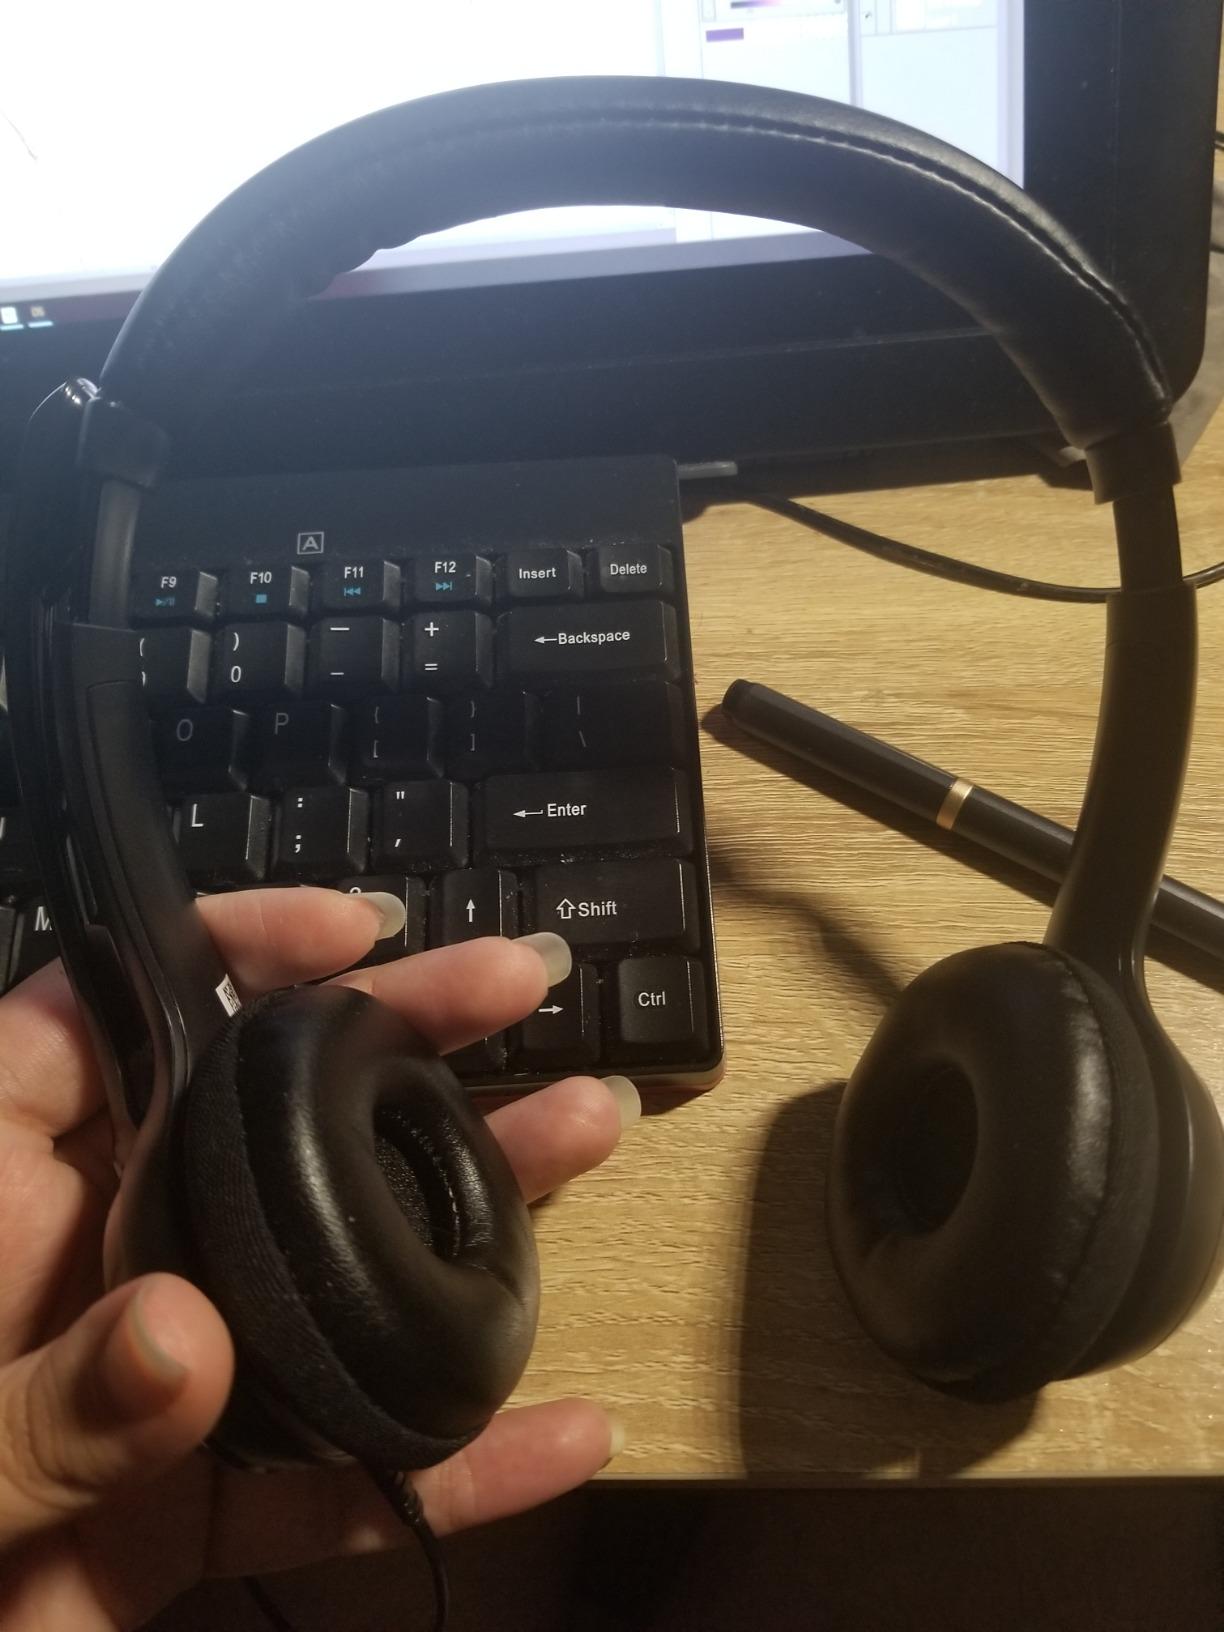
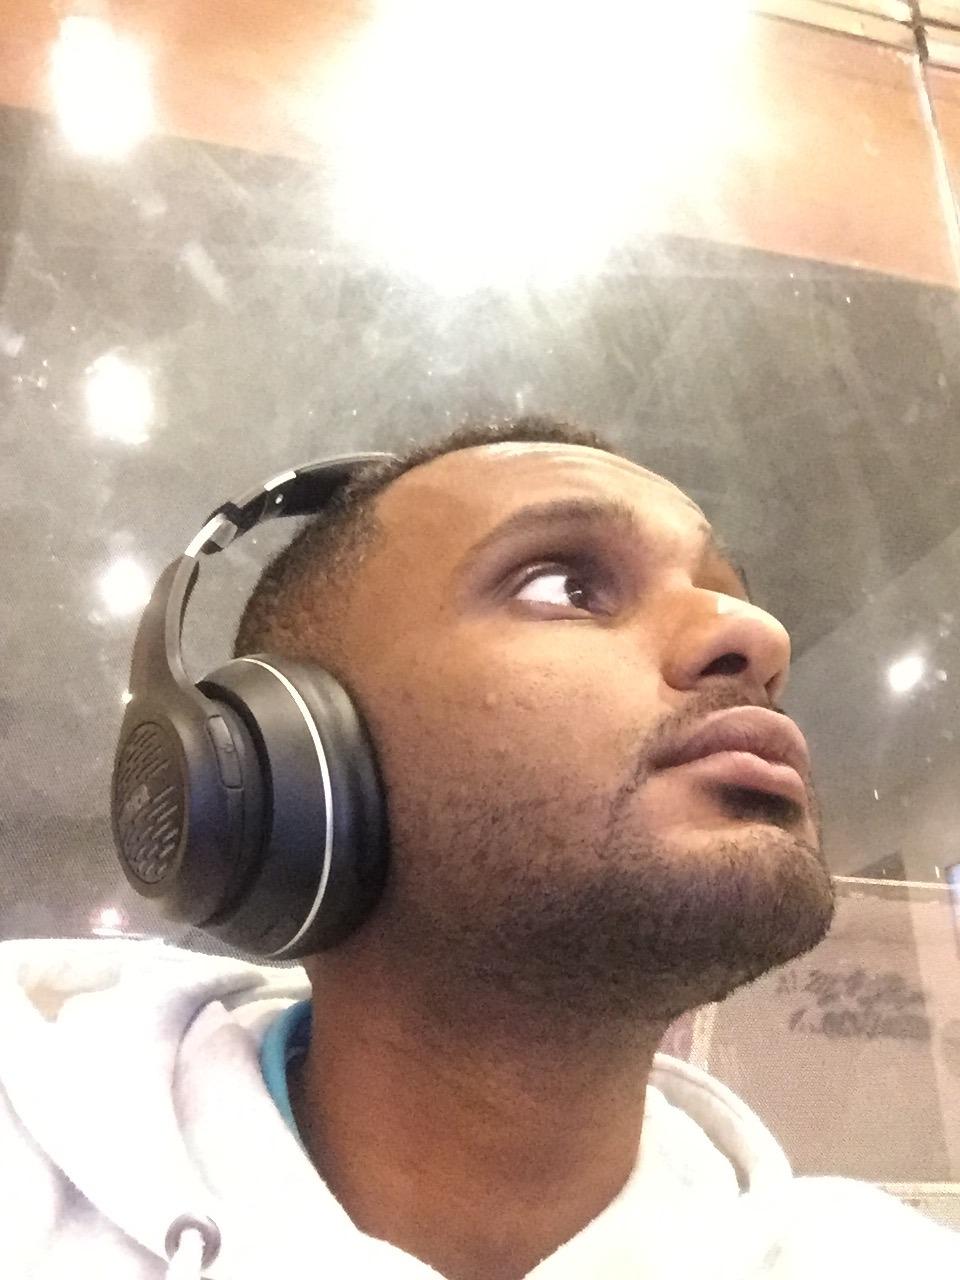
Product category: headphones
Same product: no